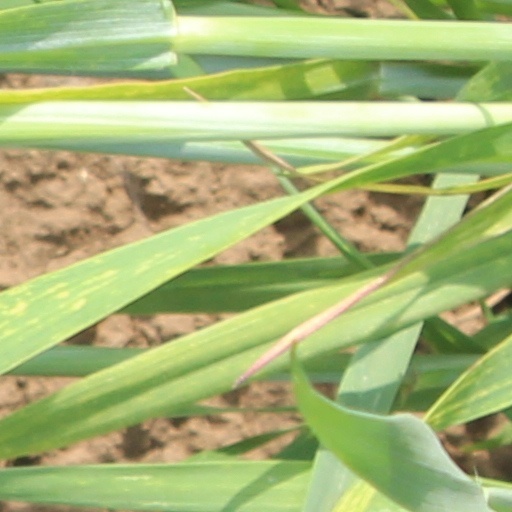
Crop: wheat